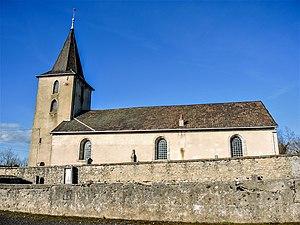
Temple Saint-Maurice
Saint-Maurice-Colombier est une commune française située dans le département du Doubs en région Bourgogne-Franche-Comté.